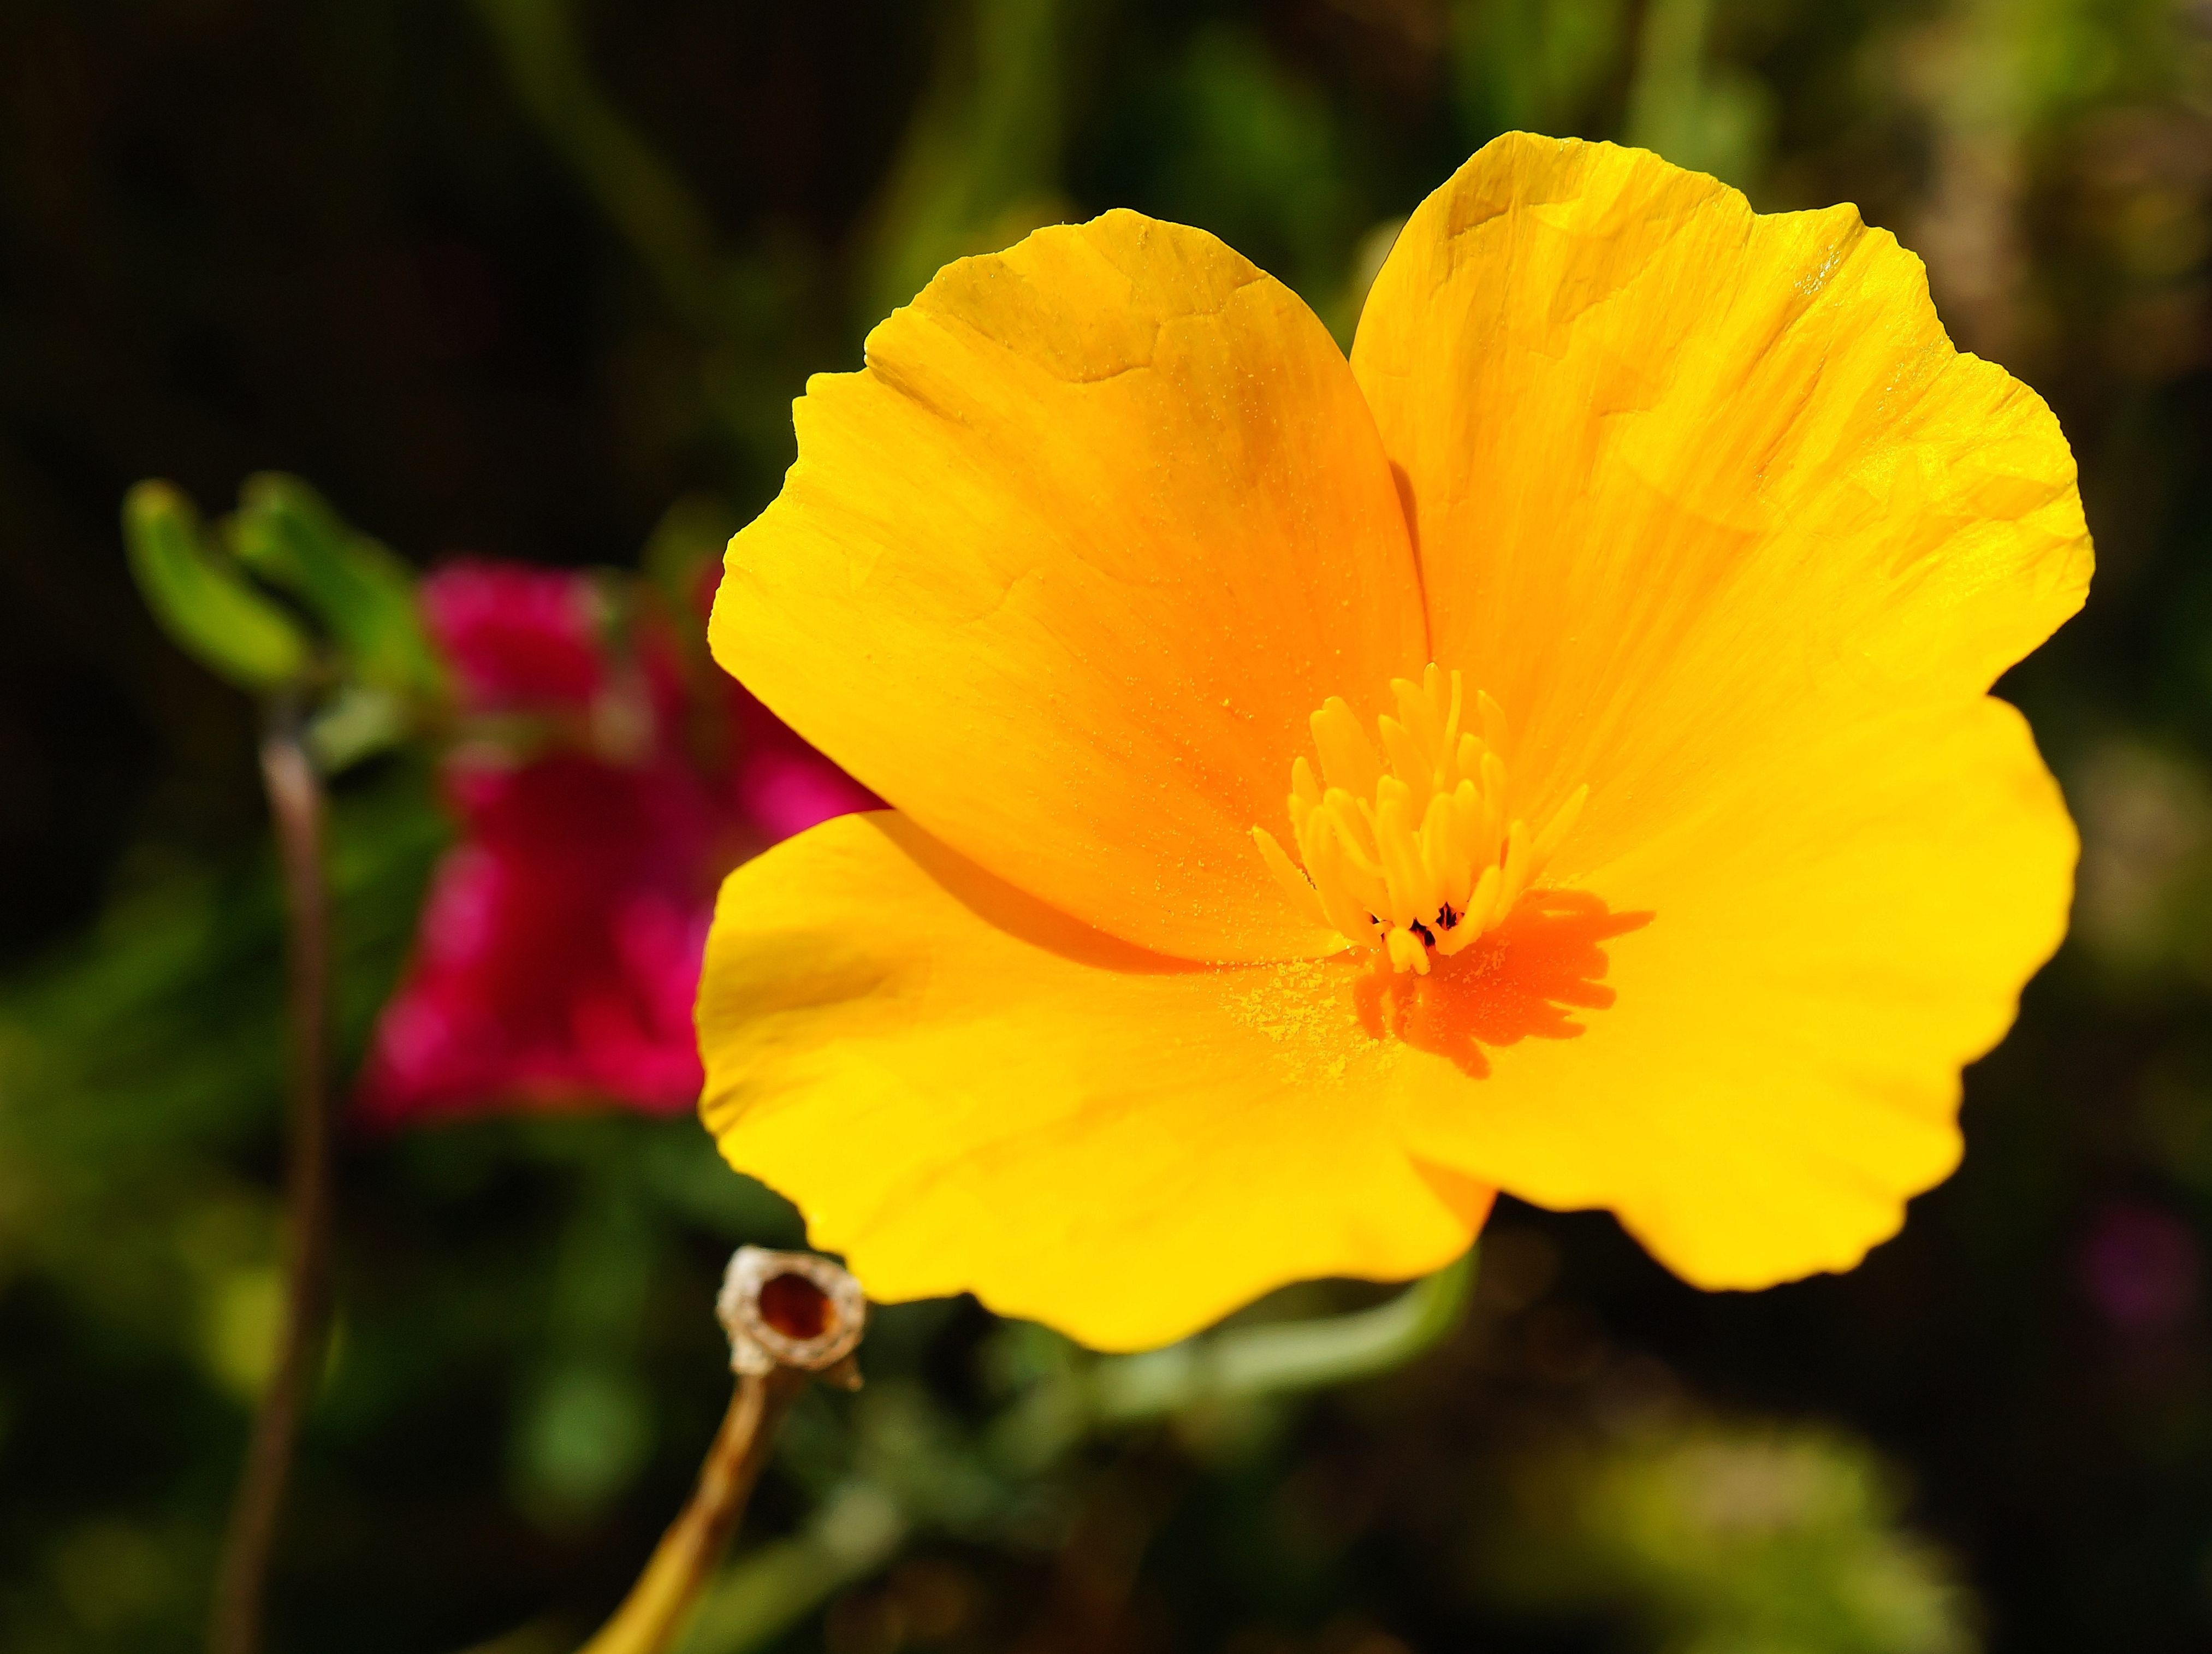
nature, blossom, plant, photography, flower, petal, bloom, botany, yellow, flora, wildflower, bright, evening primrose, macro photography, flowering plant, annual plant, land plant